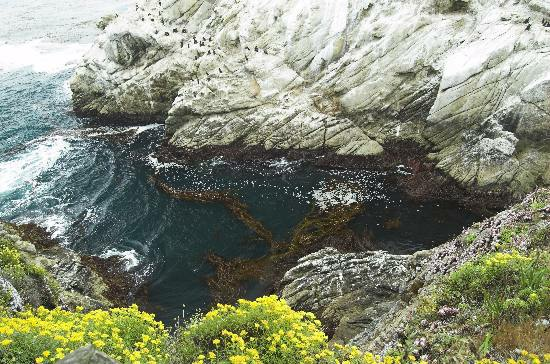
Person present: No